Ford Motor Company Assembly Plant (Seattle)

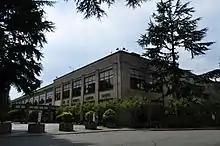
The building's exterior in 2012

The Ford Motor Company Assembly Plant is a building located at 4735 E. Marginal Way South in Seattle, Washington. Designed by Albert Kahn, it was added to the National Register of Historic Places on October 9, 2013. It is now part of the Federal Center South complex and is owned by the General Services Administration.